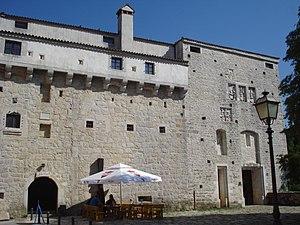
Pazin est une ville et une municipalité en Croatie, chef-lieu du comitat d'Istrie.